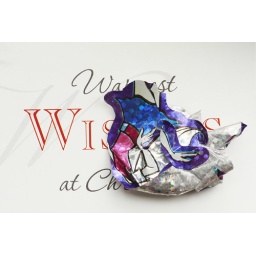
As i was tidying the living room , I found this empty wrapping paper on the floor under the sofa